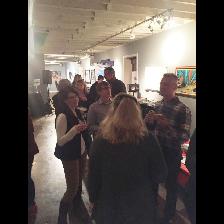
Label: Human